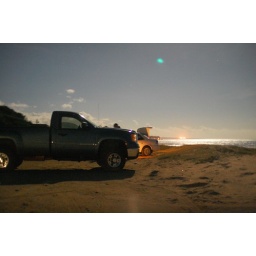
I didn't book a place for the first night, so I parked on the beach and slept in my rental.